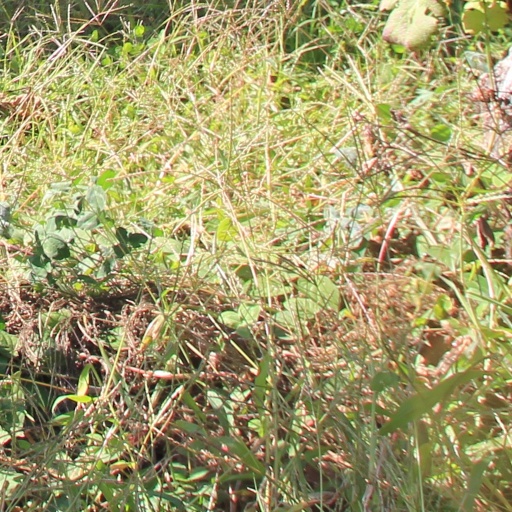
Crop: grape